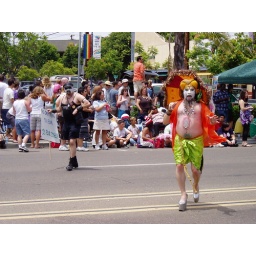
The sister in green and orange was waved over by Patrick in our group-- the reason for this expression.